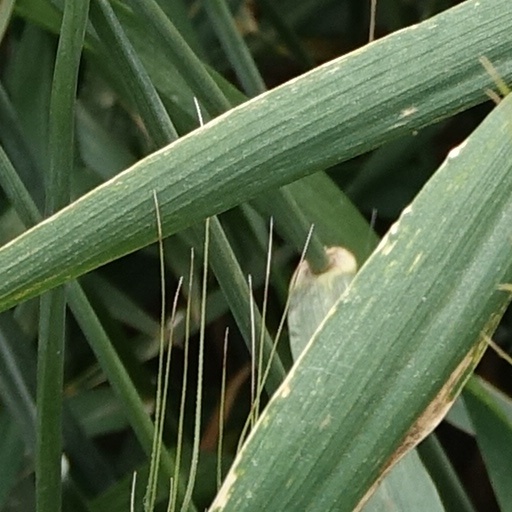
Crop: wheat